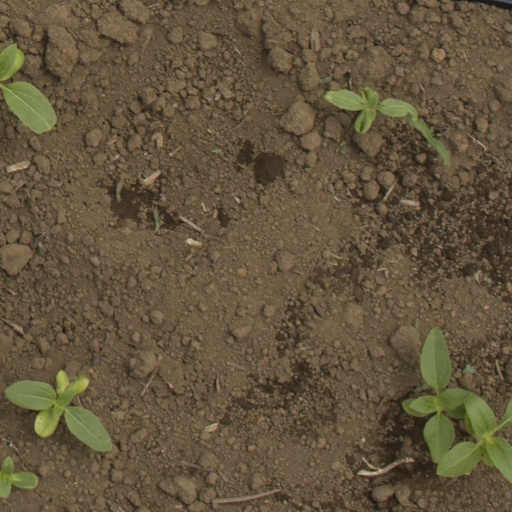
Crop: Jerusalem artichoke